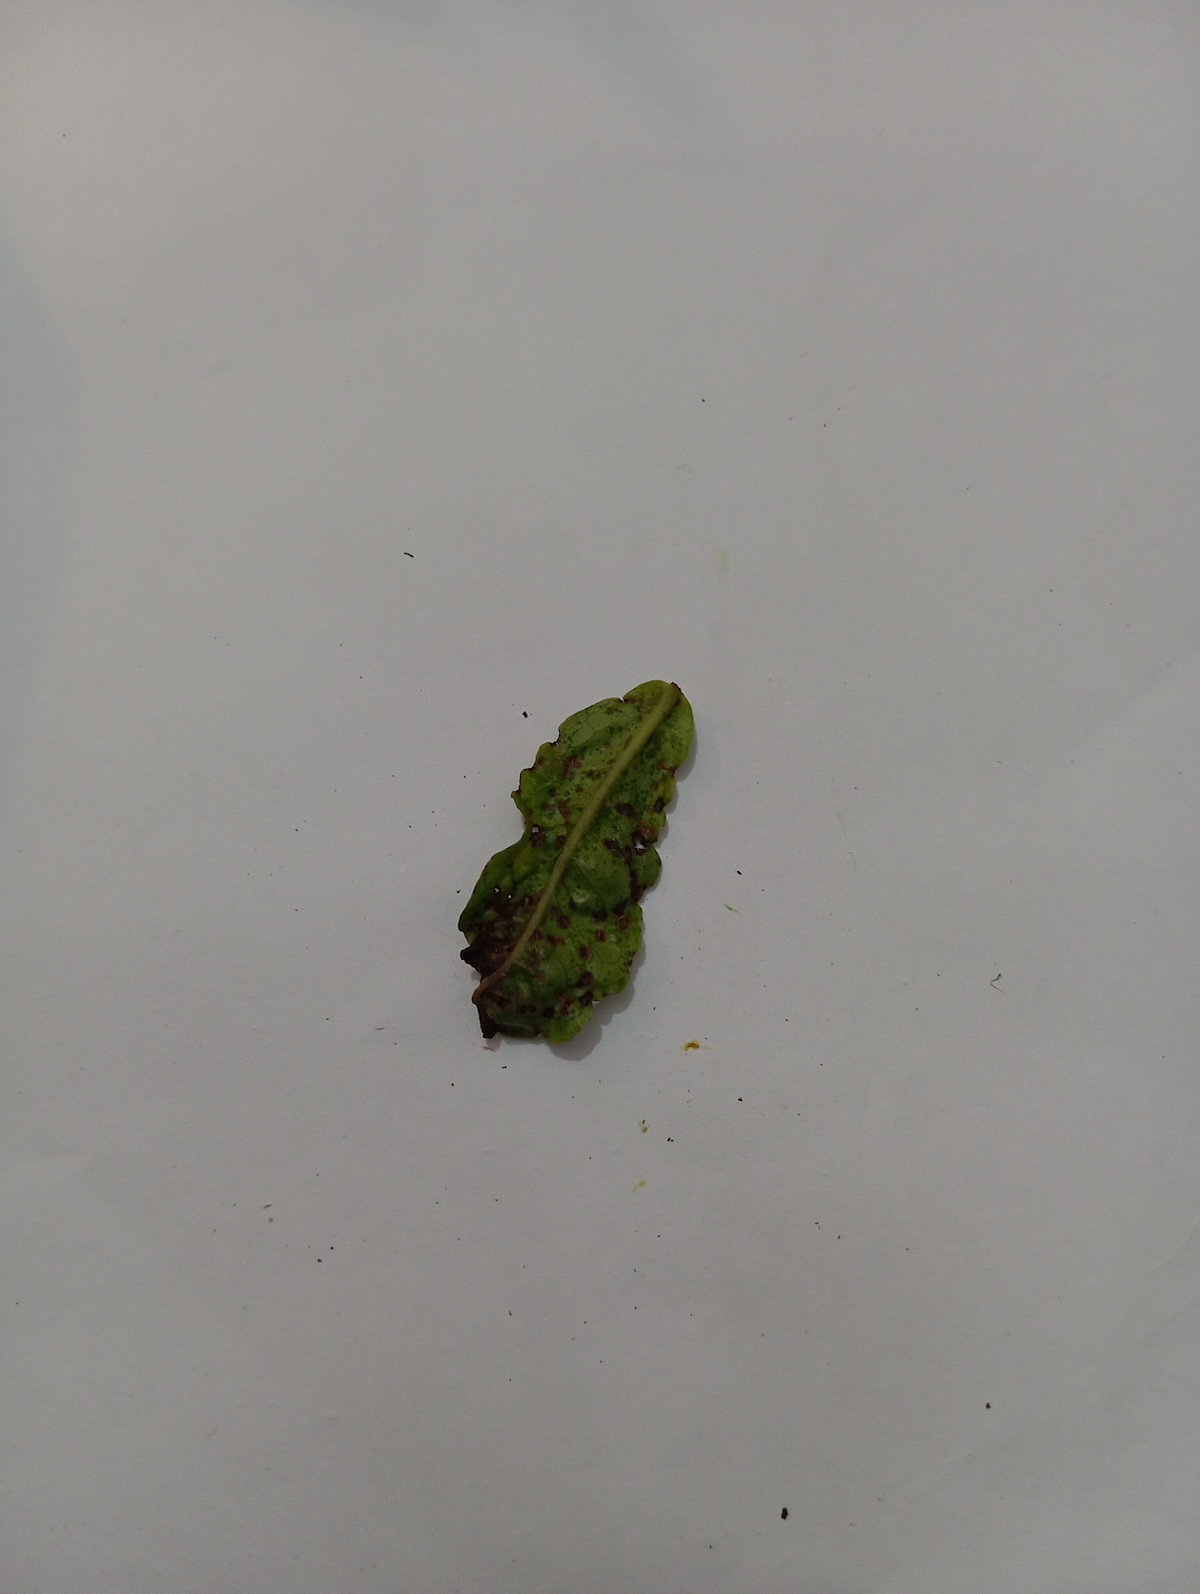
Label: Green mirid bug